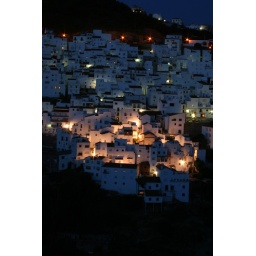
Casares, a white hill town, near Ronda, Andalucia